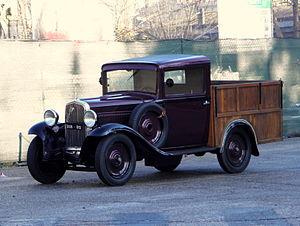
Le Fiat 508 F Balilla est un véhicule utilitaire dérivé de la voiture Fiat 508 Balilla produit durant les années 1932 et 1941, souvent aussi surnommé « Pigmeo ». Il remplaçait le précédent modèle Fiat 507F lancé en 1927.
La Fiat 508 Balilla est une automobile construite par le constructeur italien Fiat au cours des années 1930 qui contribua fortement à la motorisation des classes moyennes du pays.